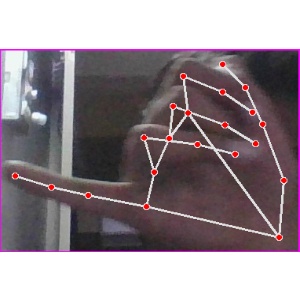
अक्षर: च